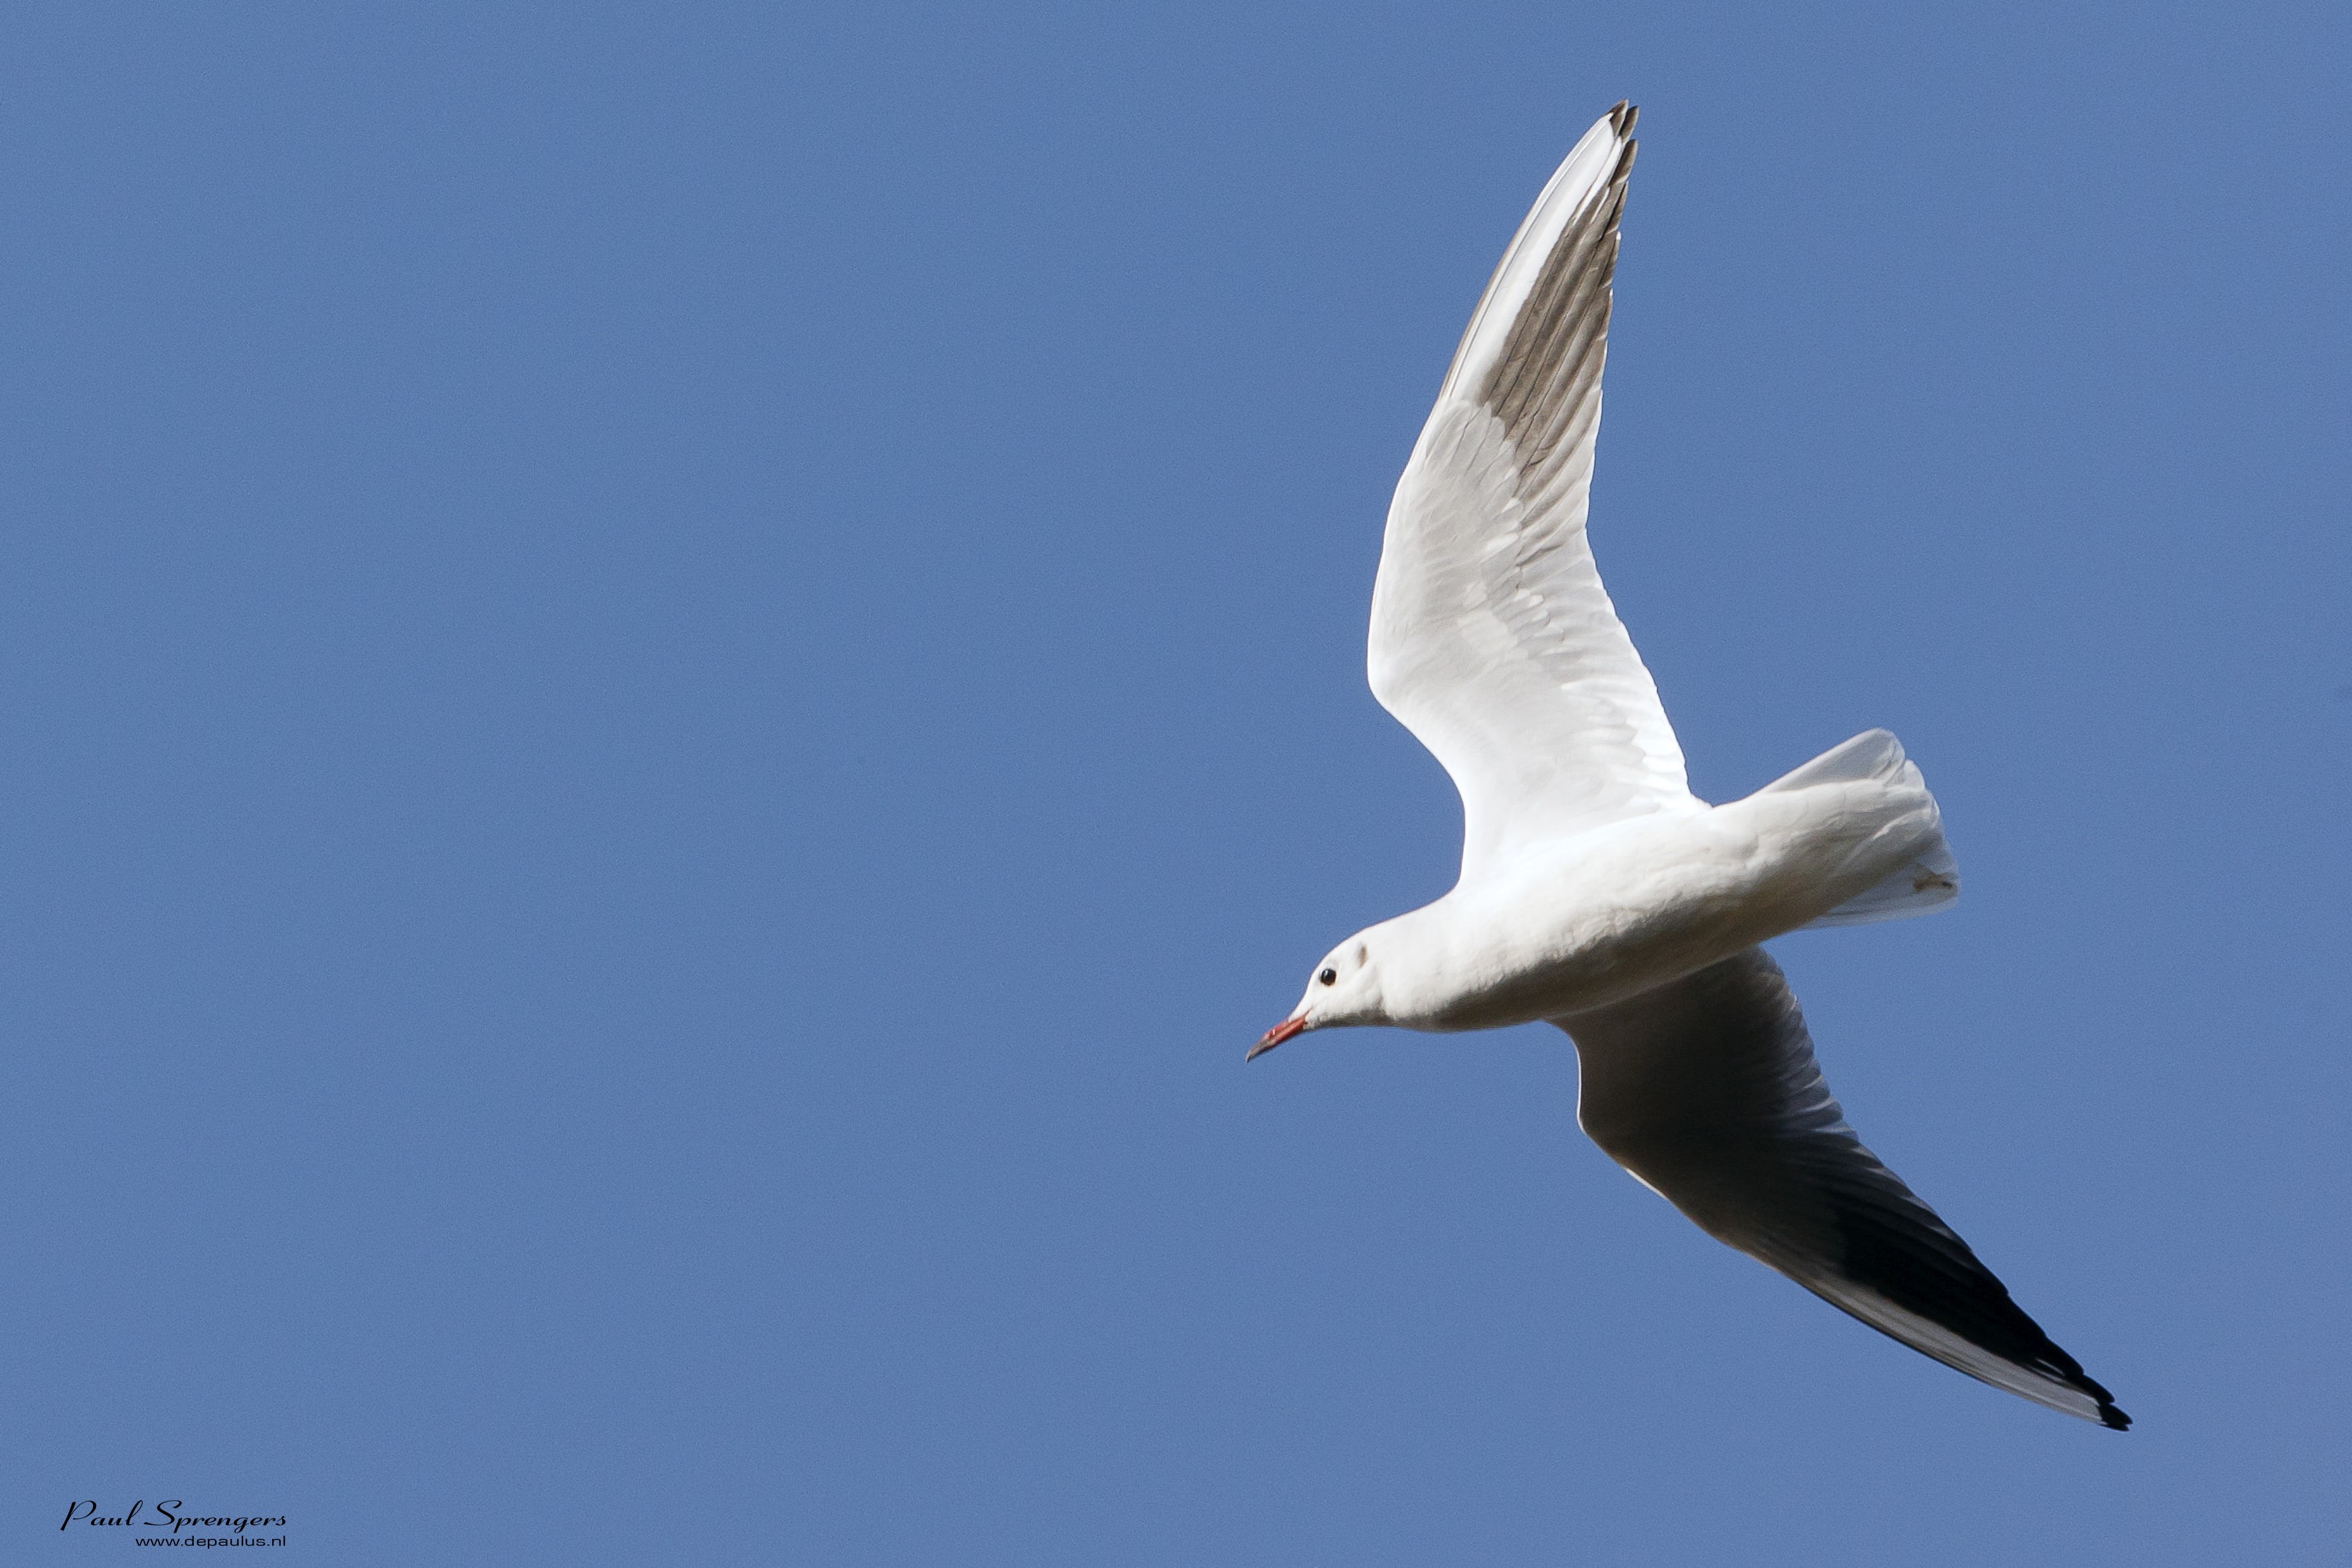
nature, bird, wing, sky, seabird, fly, seagull, daytime, wildlife, gull, beak, flight, feather, fauna, wings, albatross, shorebird, gannet, charadriiformes, european herring gull, great black backed gull, suliformes